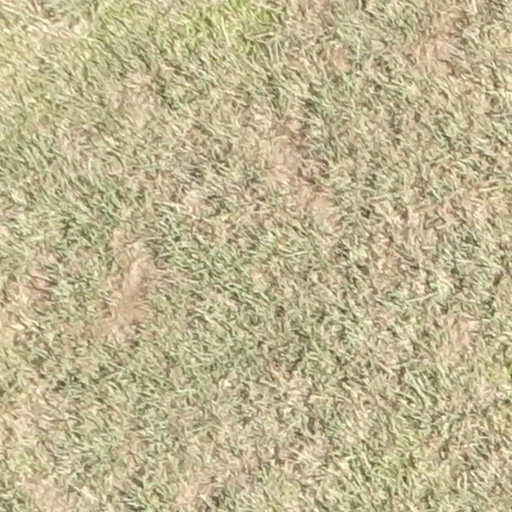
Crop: sorghum